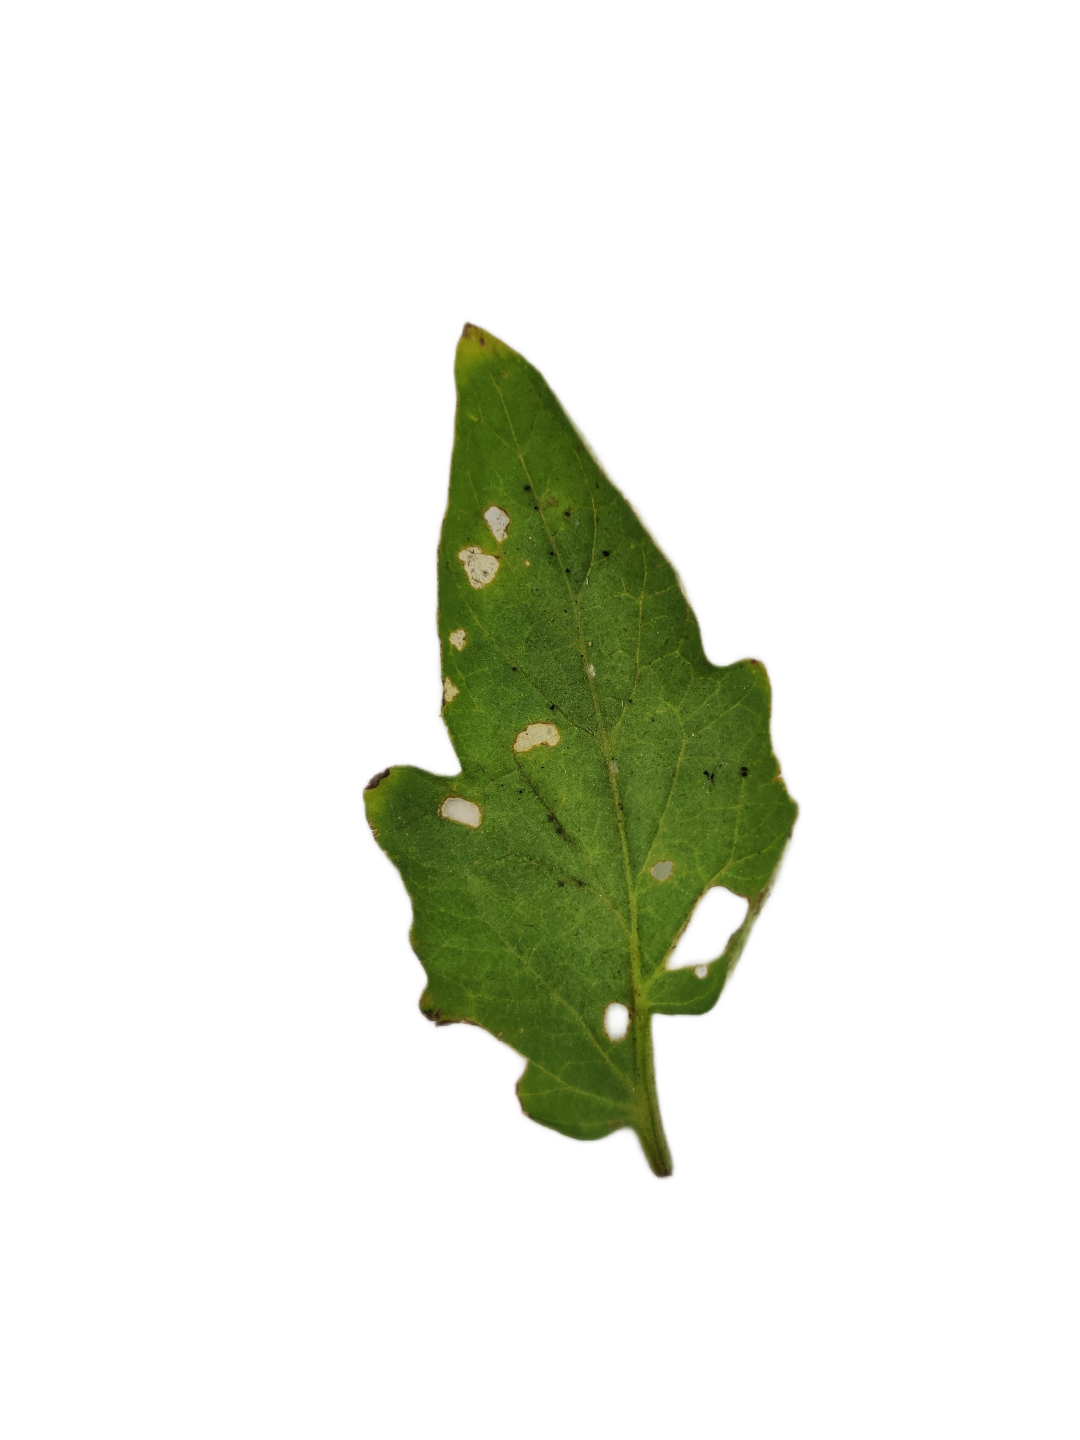
Crop: Tomato
Label: White_spot